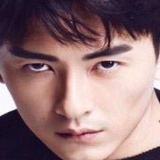
diễn viên Trịnh Nguyên Sướng